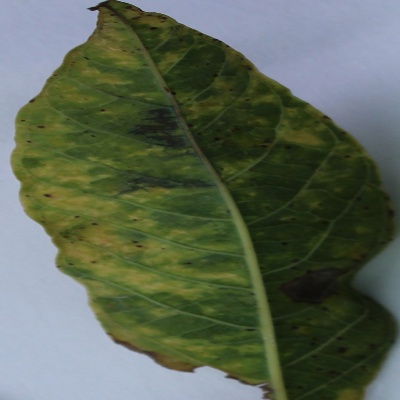
Crop: Cassava
Condition: mosaic